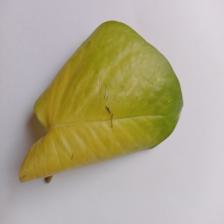
Label: Manganese Toxicity